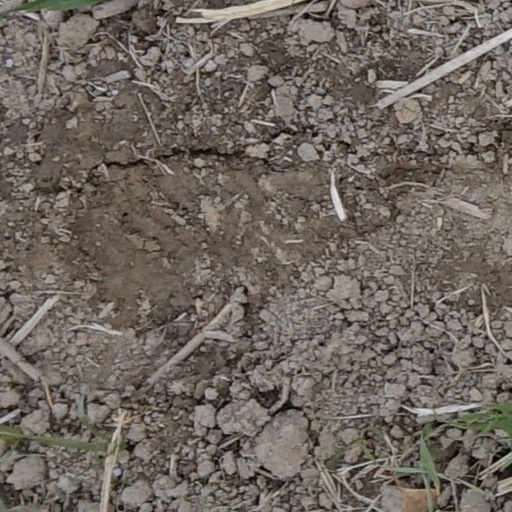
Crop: wheat